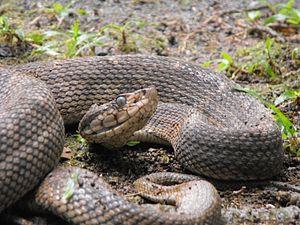
Bothrops caribbaeus est une espèce de serpents de la famille des Viperidae.